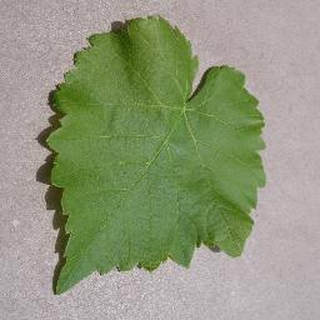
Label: healthy_grape